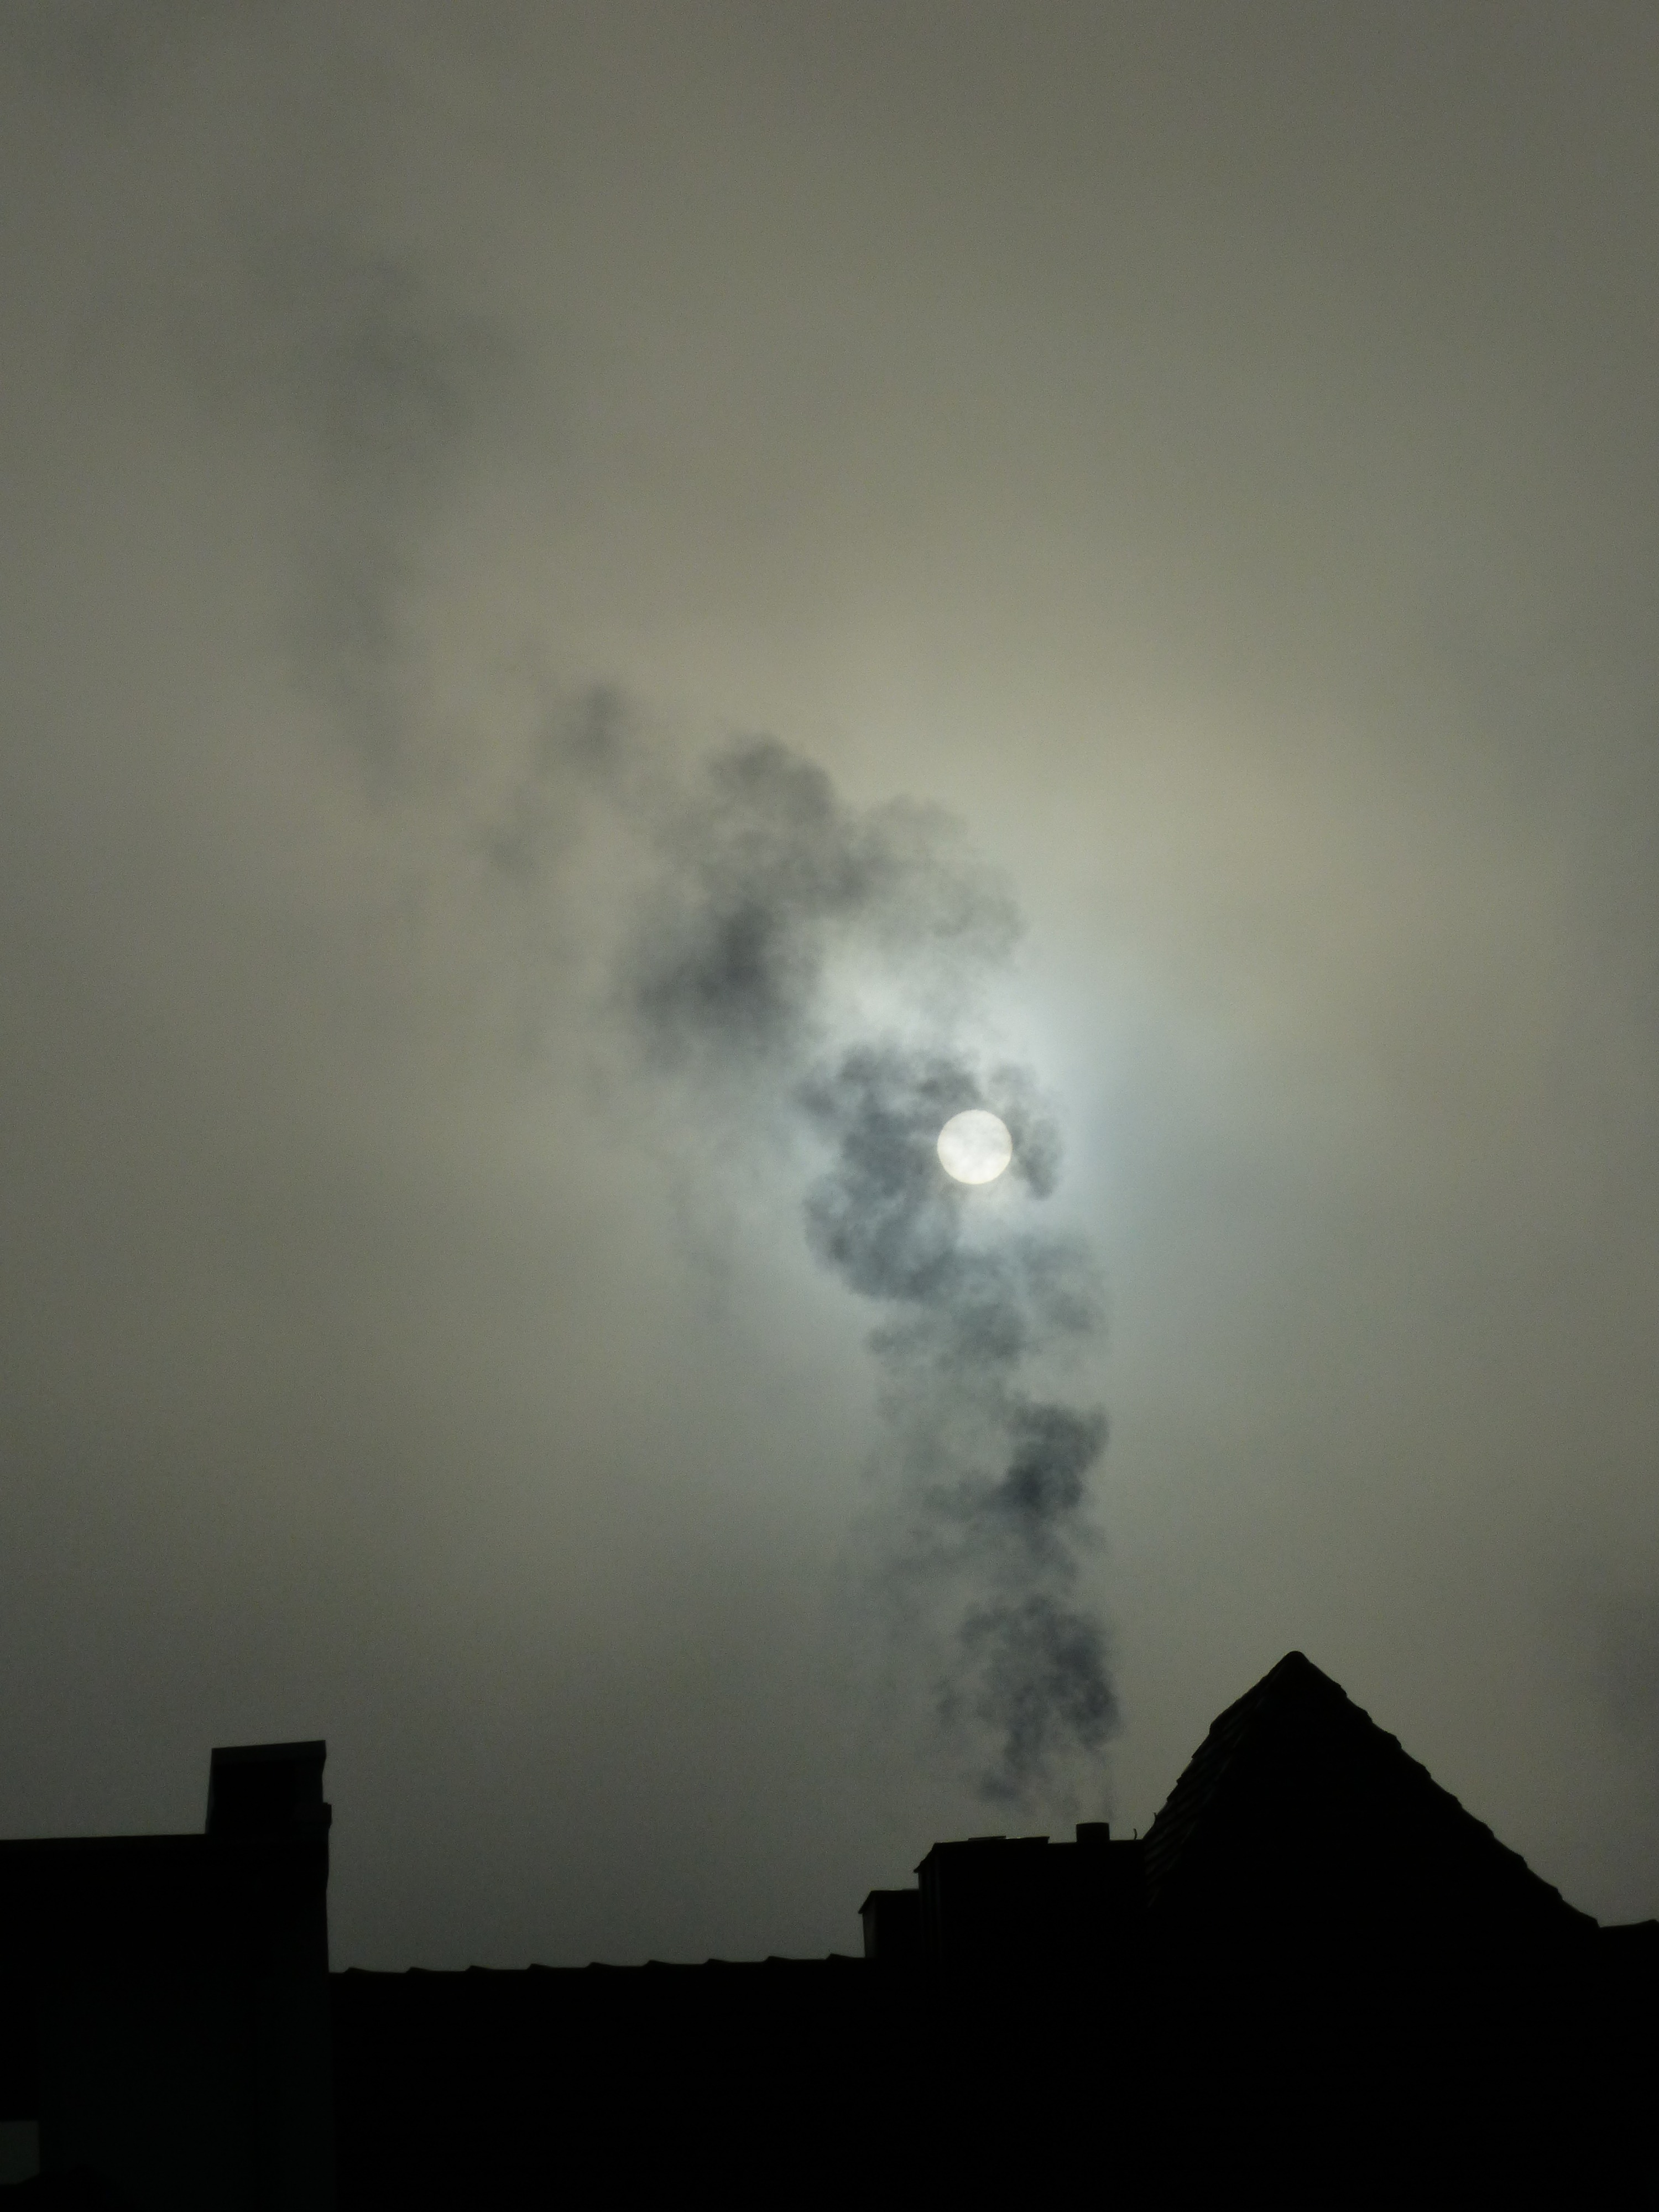
cloud, sky, sun, fog, mist, night, sunlight, dawn, atmosphere, spooky, smoke, weather, haze, fireplace, darkness, heat, creepy, gloomy, pollution, slurry, colourless, astronomical object, meteorological phenomenon, witching hour, atmospheric phenomenon, atmosphere of earth, blacked out